W. H. Clifford

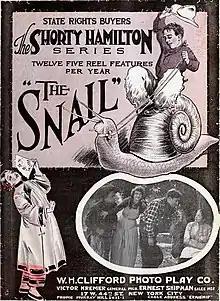
Advertisement for "The Snail" (1918)

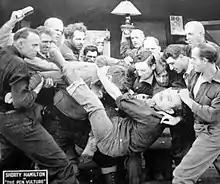
Lobby card for "The Pen Vulture" (1918)

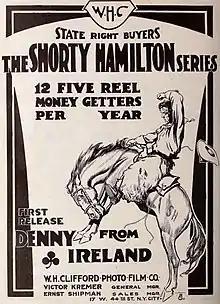
Advertisement for "Denny from Ireland" (1918)

William H. Clifford (died October 9, 1938) was a writer, director, and film company head during the silent film era. He was a production manager for Monogram Film Company. He worked for Marcus Loew and Thomas Ince.